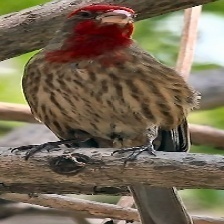
Species: HOUSE FINCH
Scientific name: HAEMORHOUS MEXICANUS
ImageNet parent category: house_finch